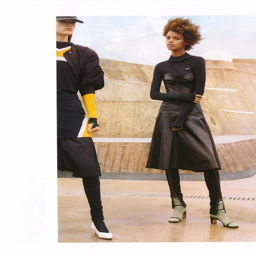
the new spirit of sport